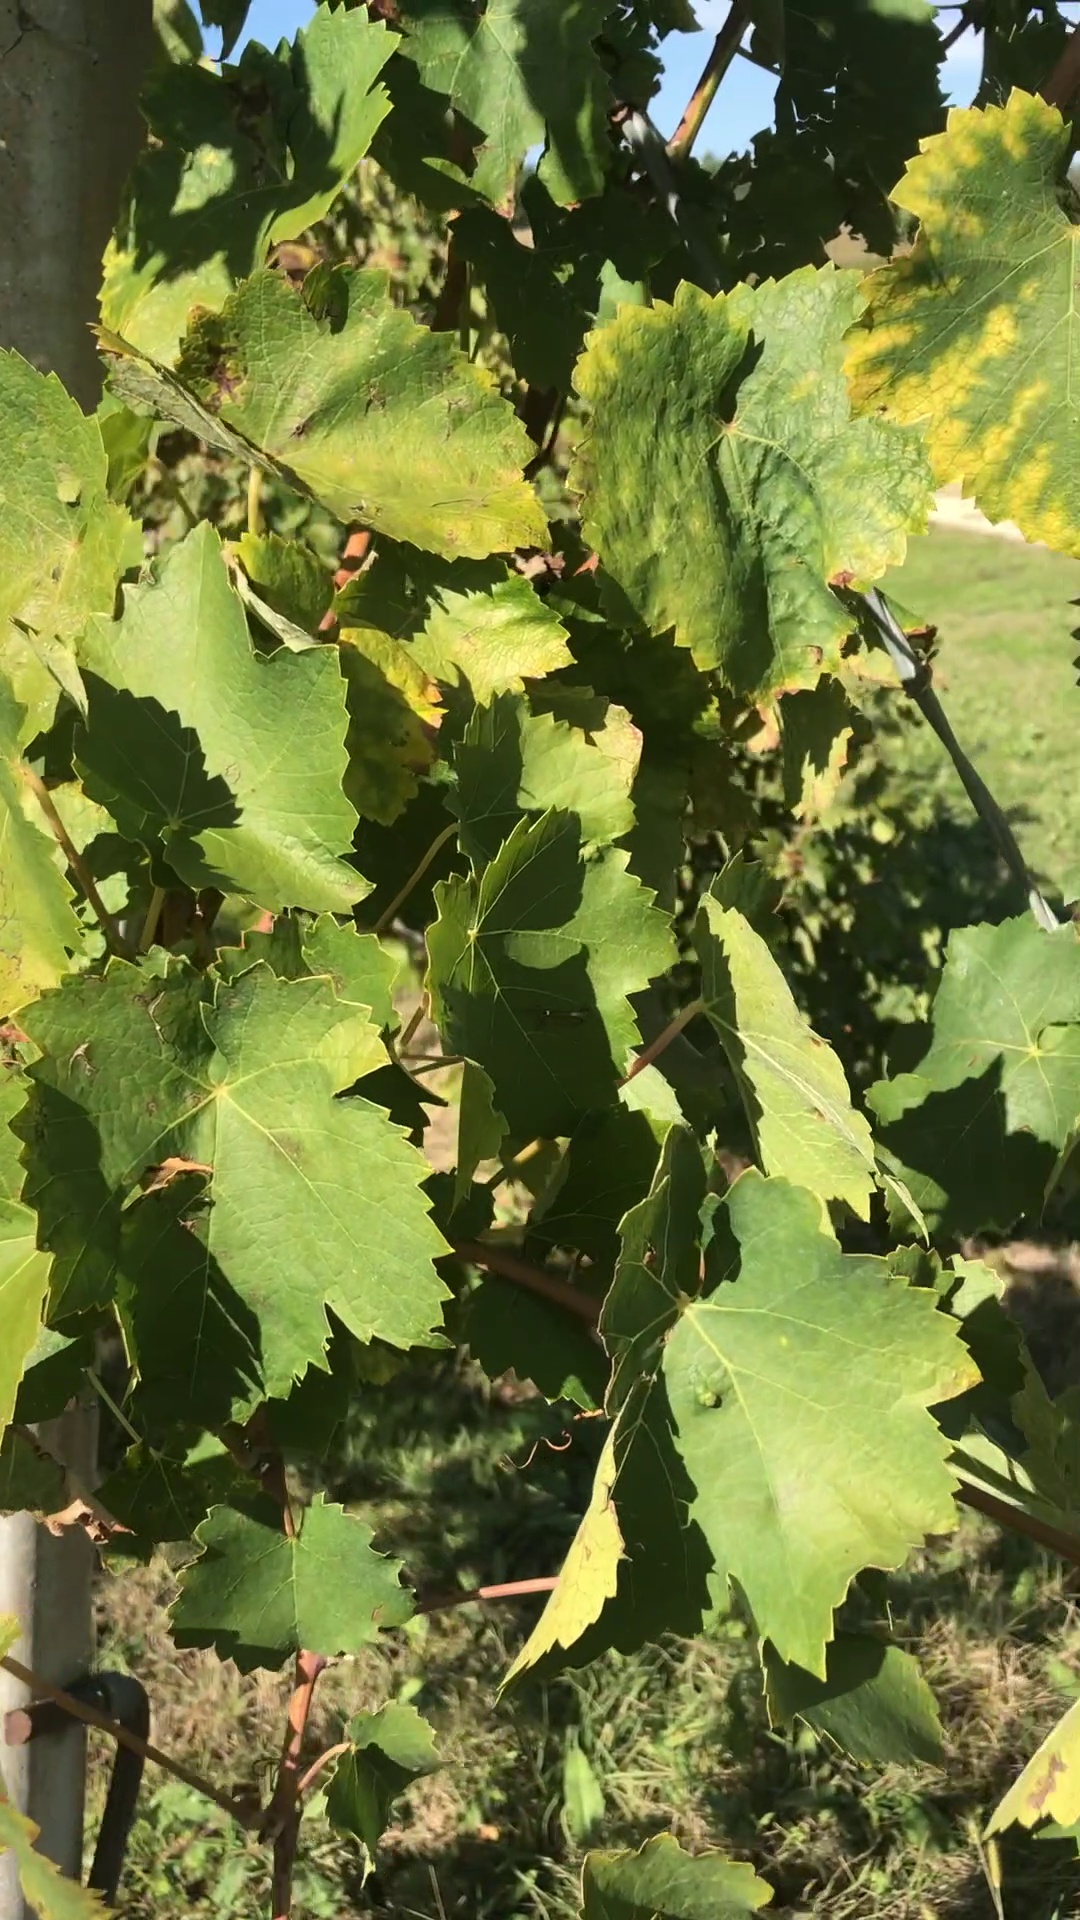
Label: healthy